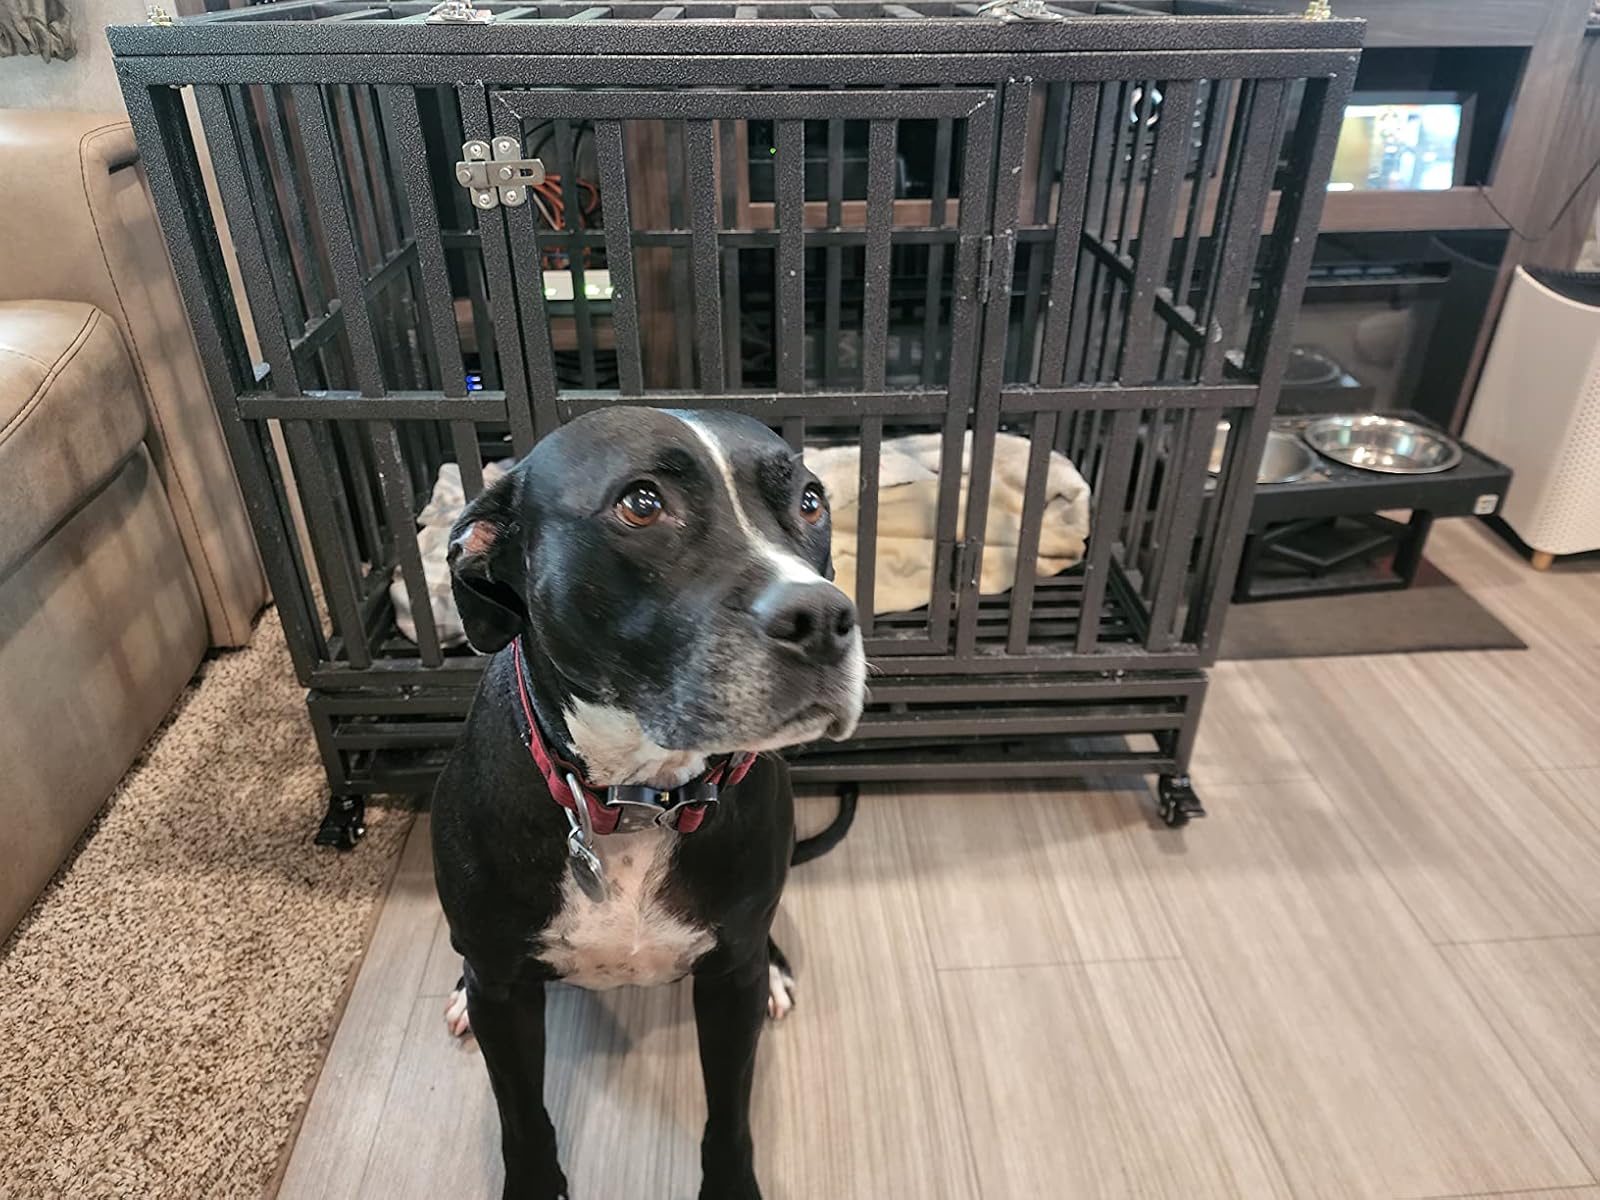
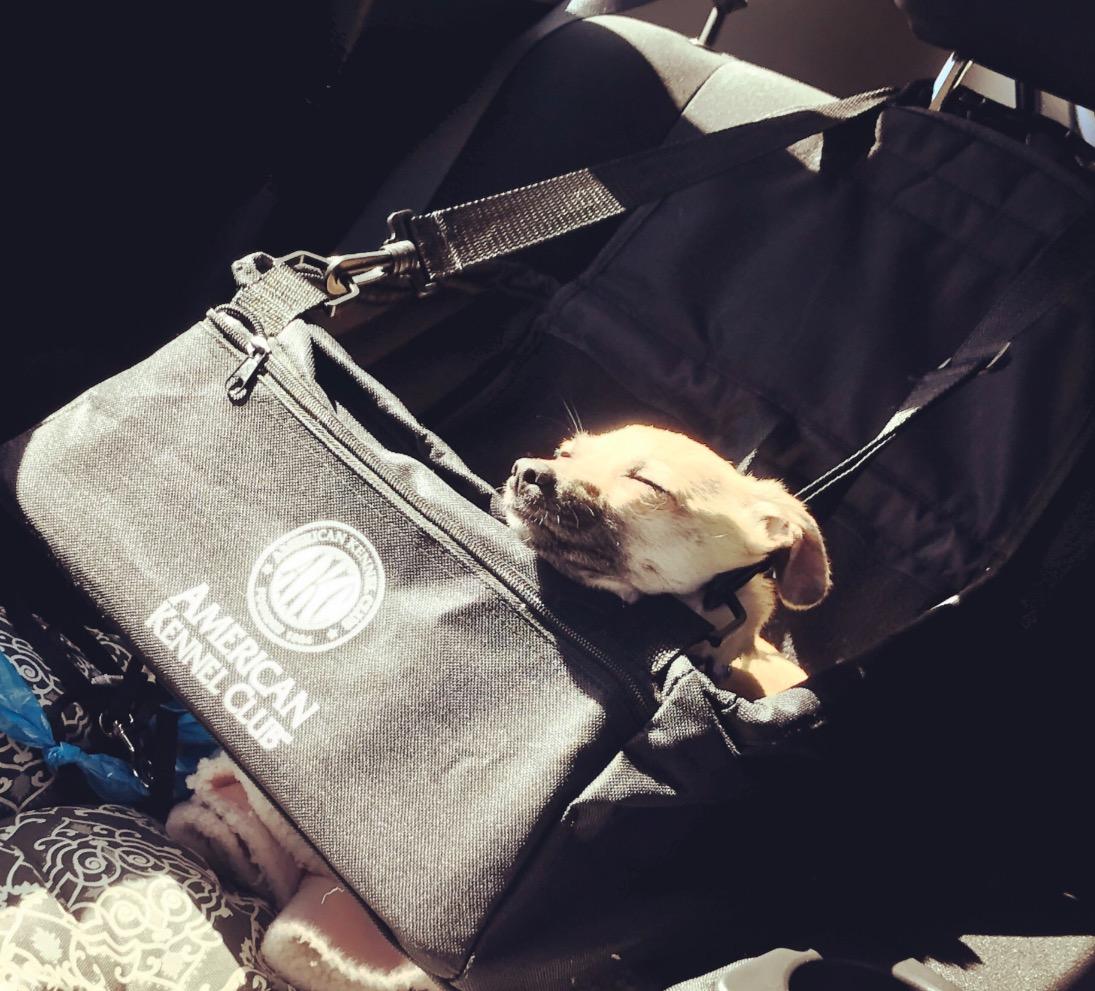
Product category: items_kennel
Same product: no